Old Bedford River

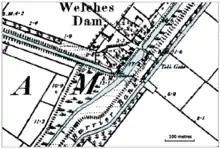
1892 map of Old Bedford River and River Delph at Welches Dam, showing flood bank

Vermuyden's Drain or the Forty Foot Drain was constructed in 1651 to drain fenland to the north of Chatteris. It was joined by the Cranbrook Drain just before it joined the Old Bedford River at Welches Dam. There is a third channel between the Bedford Rivers, which is now known as the River Delph. It begins near where Vermuyden's Drain ends, and runs parallel to the Old Bedford River for most of its length, before crossing the washland to join the New Bedford River at Welmore Lake Sluice, above Denver Sluice. Its history is obscure, as its construction does not appear to have been documented. It was built some time after the Bedford Rivers, and at some point, a bend was added to the Old Bedford River at Welches Dam. This probably occurred after 1789, when C. N. Cole's map of the Bedford Level showed the original straight course, and before 1821, when R. G. Baker's map of Cambridgeshire showed it with the bend. Blair offers an explanation, although he admits that it is conjectural. After Vermuyden's Drain was cut, it was found that water could flow up the Old Bedford River, rather than down it towards Denver. Edmund Welche, an engineer who worked with Vermuyden, then built a dam across the Old Bedford River just upstream of the junction. This resulted in water flowing down the Old Bedford River flooding the washes, and so the River Delph was cut. The Old Bedford River was slewed sideways to join the new channel, and a bank was built between the Delph and the downstream portion of the Old Bedford River to maintain the integrity of the washland. Cole writing in 1784 stated that the purpose of the Delph was to make emptying of the washland easier. This has resulted in the Old Bedford River having two sections, which are not connected together. The upstream section flows down from Earith to Welches Dam, and then flows into the River Delph. The Counter drain which runs to the west of the upstream section has a similar kink in it where it joins Vermuyden's Drain, and they then flow into the downstream section of the Old Bedford River, which joins the tidal Great Ouse at Old Bedford Sluice near Denver.